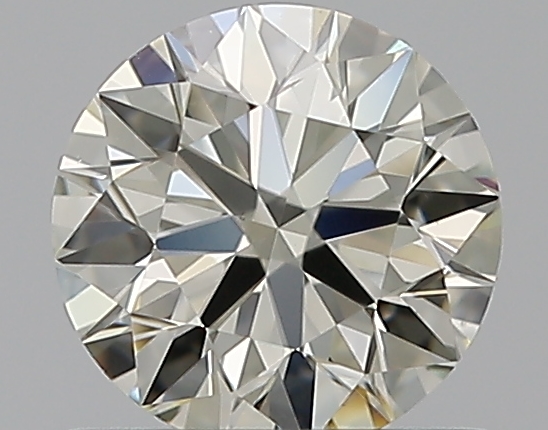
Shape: round
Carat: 0.6
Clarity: VS1
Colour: L
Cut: EX
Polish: EX
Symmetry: EX
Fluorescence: N
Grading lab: GIA
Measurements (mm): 5.37 x 5.4 x 3.35